IR-40

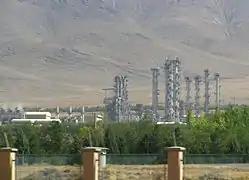
The heavy water production plant near Arak

Iran states that the reactor will only be used for research and development, medical and industrial isotope production. On June 16, 2010 Iran announced plans to fabricate fuel for the Tehran Research Reactor by September 2011 and to build a new 20 MW reactor for radioisotope production within five years.